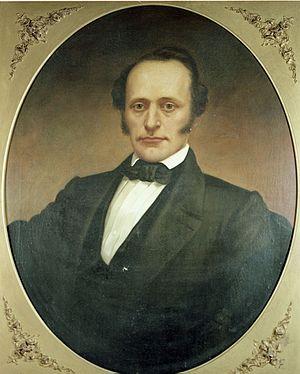
John Willis Ellis, est un homme politique américain.